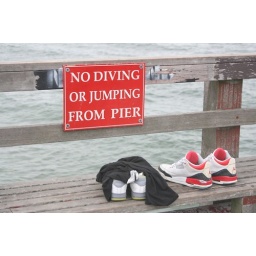
suspicious shoes and shirts left right by the &amp;quot;no diving or jumping&amp;quot; sign